Betsy Bakker-Nort

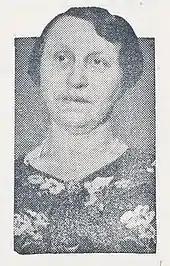
Bakker-Nort c. 1937

In 1937 Bakker-Nort wrote a piece about fascism in the election issue of the VDB's monthly magazine entitled "Democracy or Dictatorship", in which she attacked the fascist party the National Socialist Movement in the Netherlands (NSB) in an unusually sarcastic way. For the 1937 election, the NSB used the image of its leader Anton Mussert and the slogan, "Without this man, the Netherlands does not have a future." Bakker-Nort argued it should say, "With this man, the Netherlands does not have a future, especially the women." The NSB won four seats in parliament, fewer than expected; the VDB retained its six seats and did not return to the new coalition government, the Fourth Colijn cabinet. The election results did not disappoint Bakker-Nort; she said voters had not punished the VDB and had understood why the party had to allow some women's rights to erode. In early 1938 Minister Carl Romme prepared a bill to ban paid work for married women altogether. This rejuvenated the feminists inside the VDB, both in parliament and in the local chapters. They were spurred on by the activities of the VVGS, whose youth committee's president Tendeloo and other feminists such as Willemijn Posthumus-van der Goot organised protests across the country. Bakker-Nort said Romme pretended to base his exclusion of married women from the workforce on principle grounds that the husband was the breadwinner and the wife had to look after the family, but illogically did not apply this principle when companies needed the women. The feminists' efforts did not go unrewarded: Romme never introduced his bill. In a later debate on labour issues, Bakker-Nort asked the government to address the widespread sexual harassment to which female factory workers were subjected. In 1939 her husband Gerrid died.